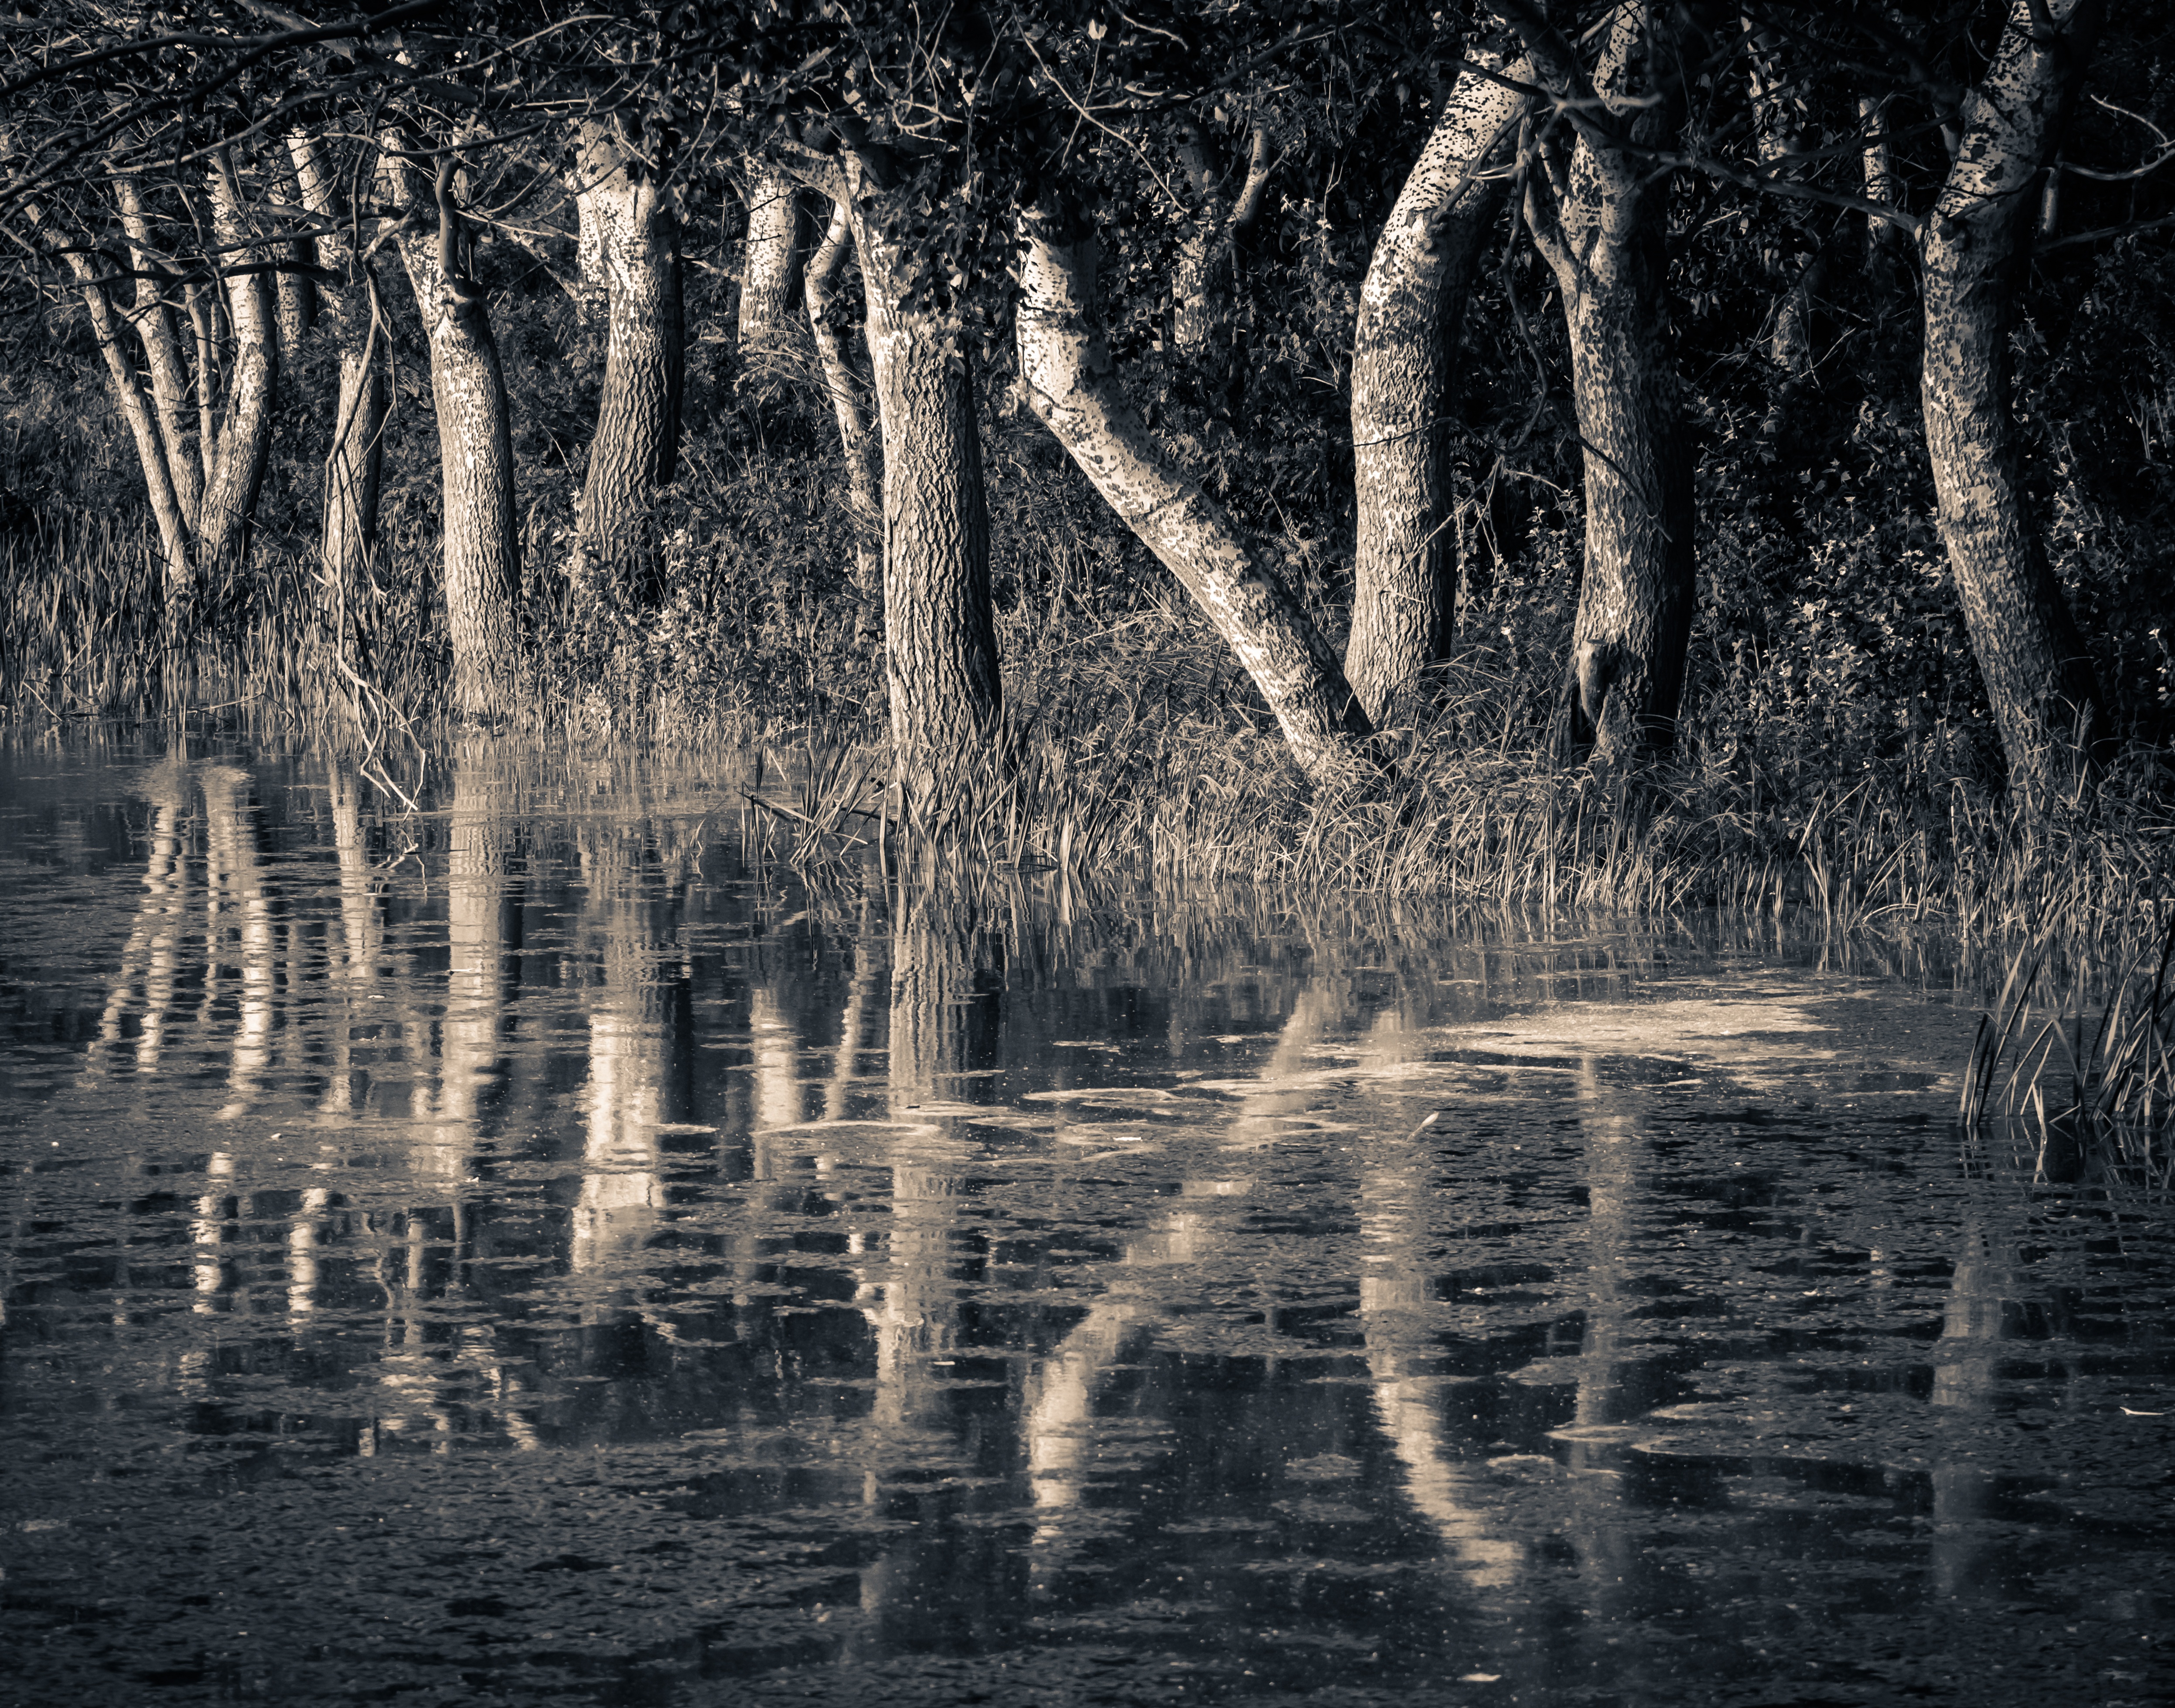
landscape, tree, water, nature, forest, winter, light, sunlight, texture, lake, frost, formation, ice, reflection, weather, darkness, plants, trees, wetland, mood, freezing, water surface, water reflection, reflection of the trees, atmospheric phenomenon, woody plant